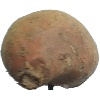
Label: Potato Sweet 1